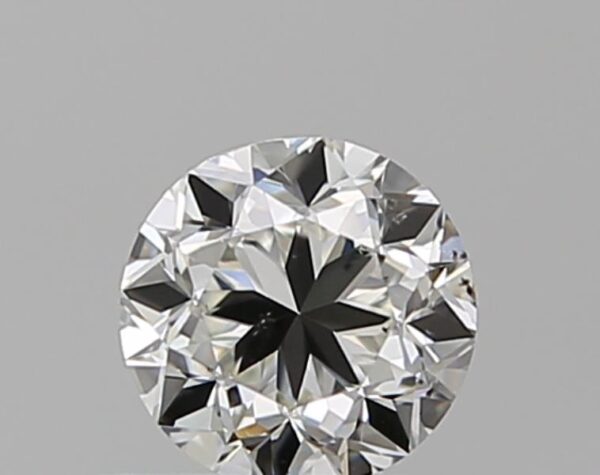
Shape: round
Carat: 0.5
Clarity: SI1
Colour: H
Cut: GD
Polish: VG
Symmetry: GD
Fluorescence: N
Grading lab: GIA
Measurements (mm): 4.73 x 4.84 x 3.2